Caicara del Orinoco

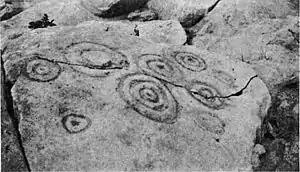
Petroglyphs near Caicara

Caicara del Orinoco is a town in, and the administrative seat of, Cedeño Municipality, Bolívar State, Venezuela.